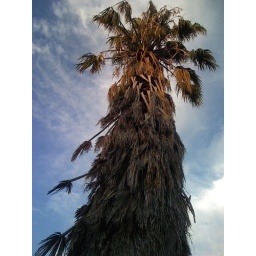
The worst tree in the world! The possums that live in it are cute though